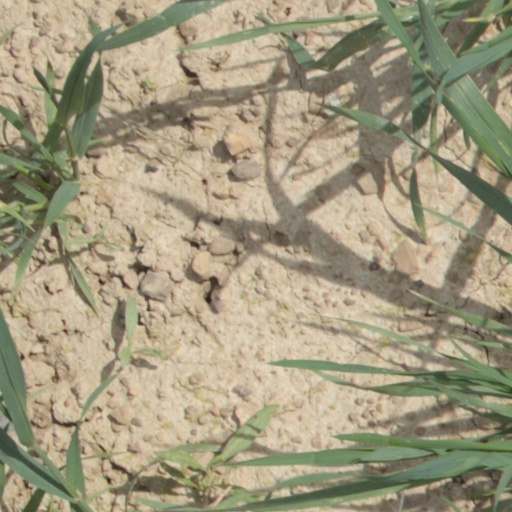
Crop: wheat